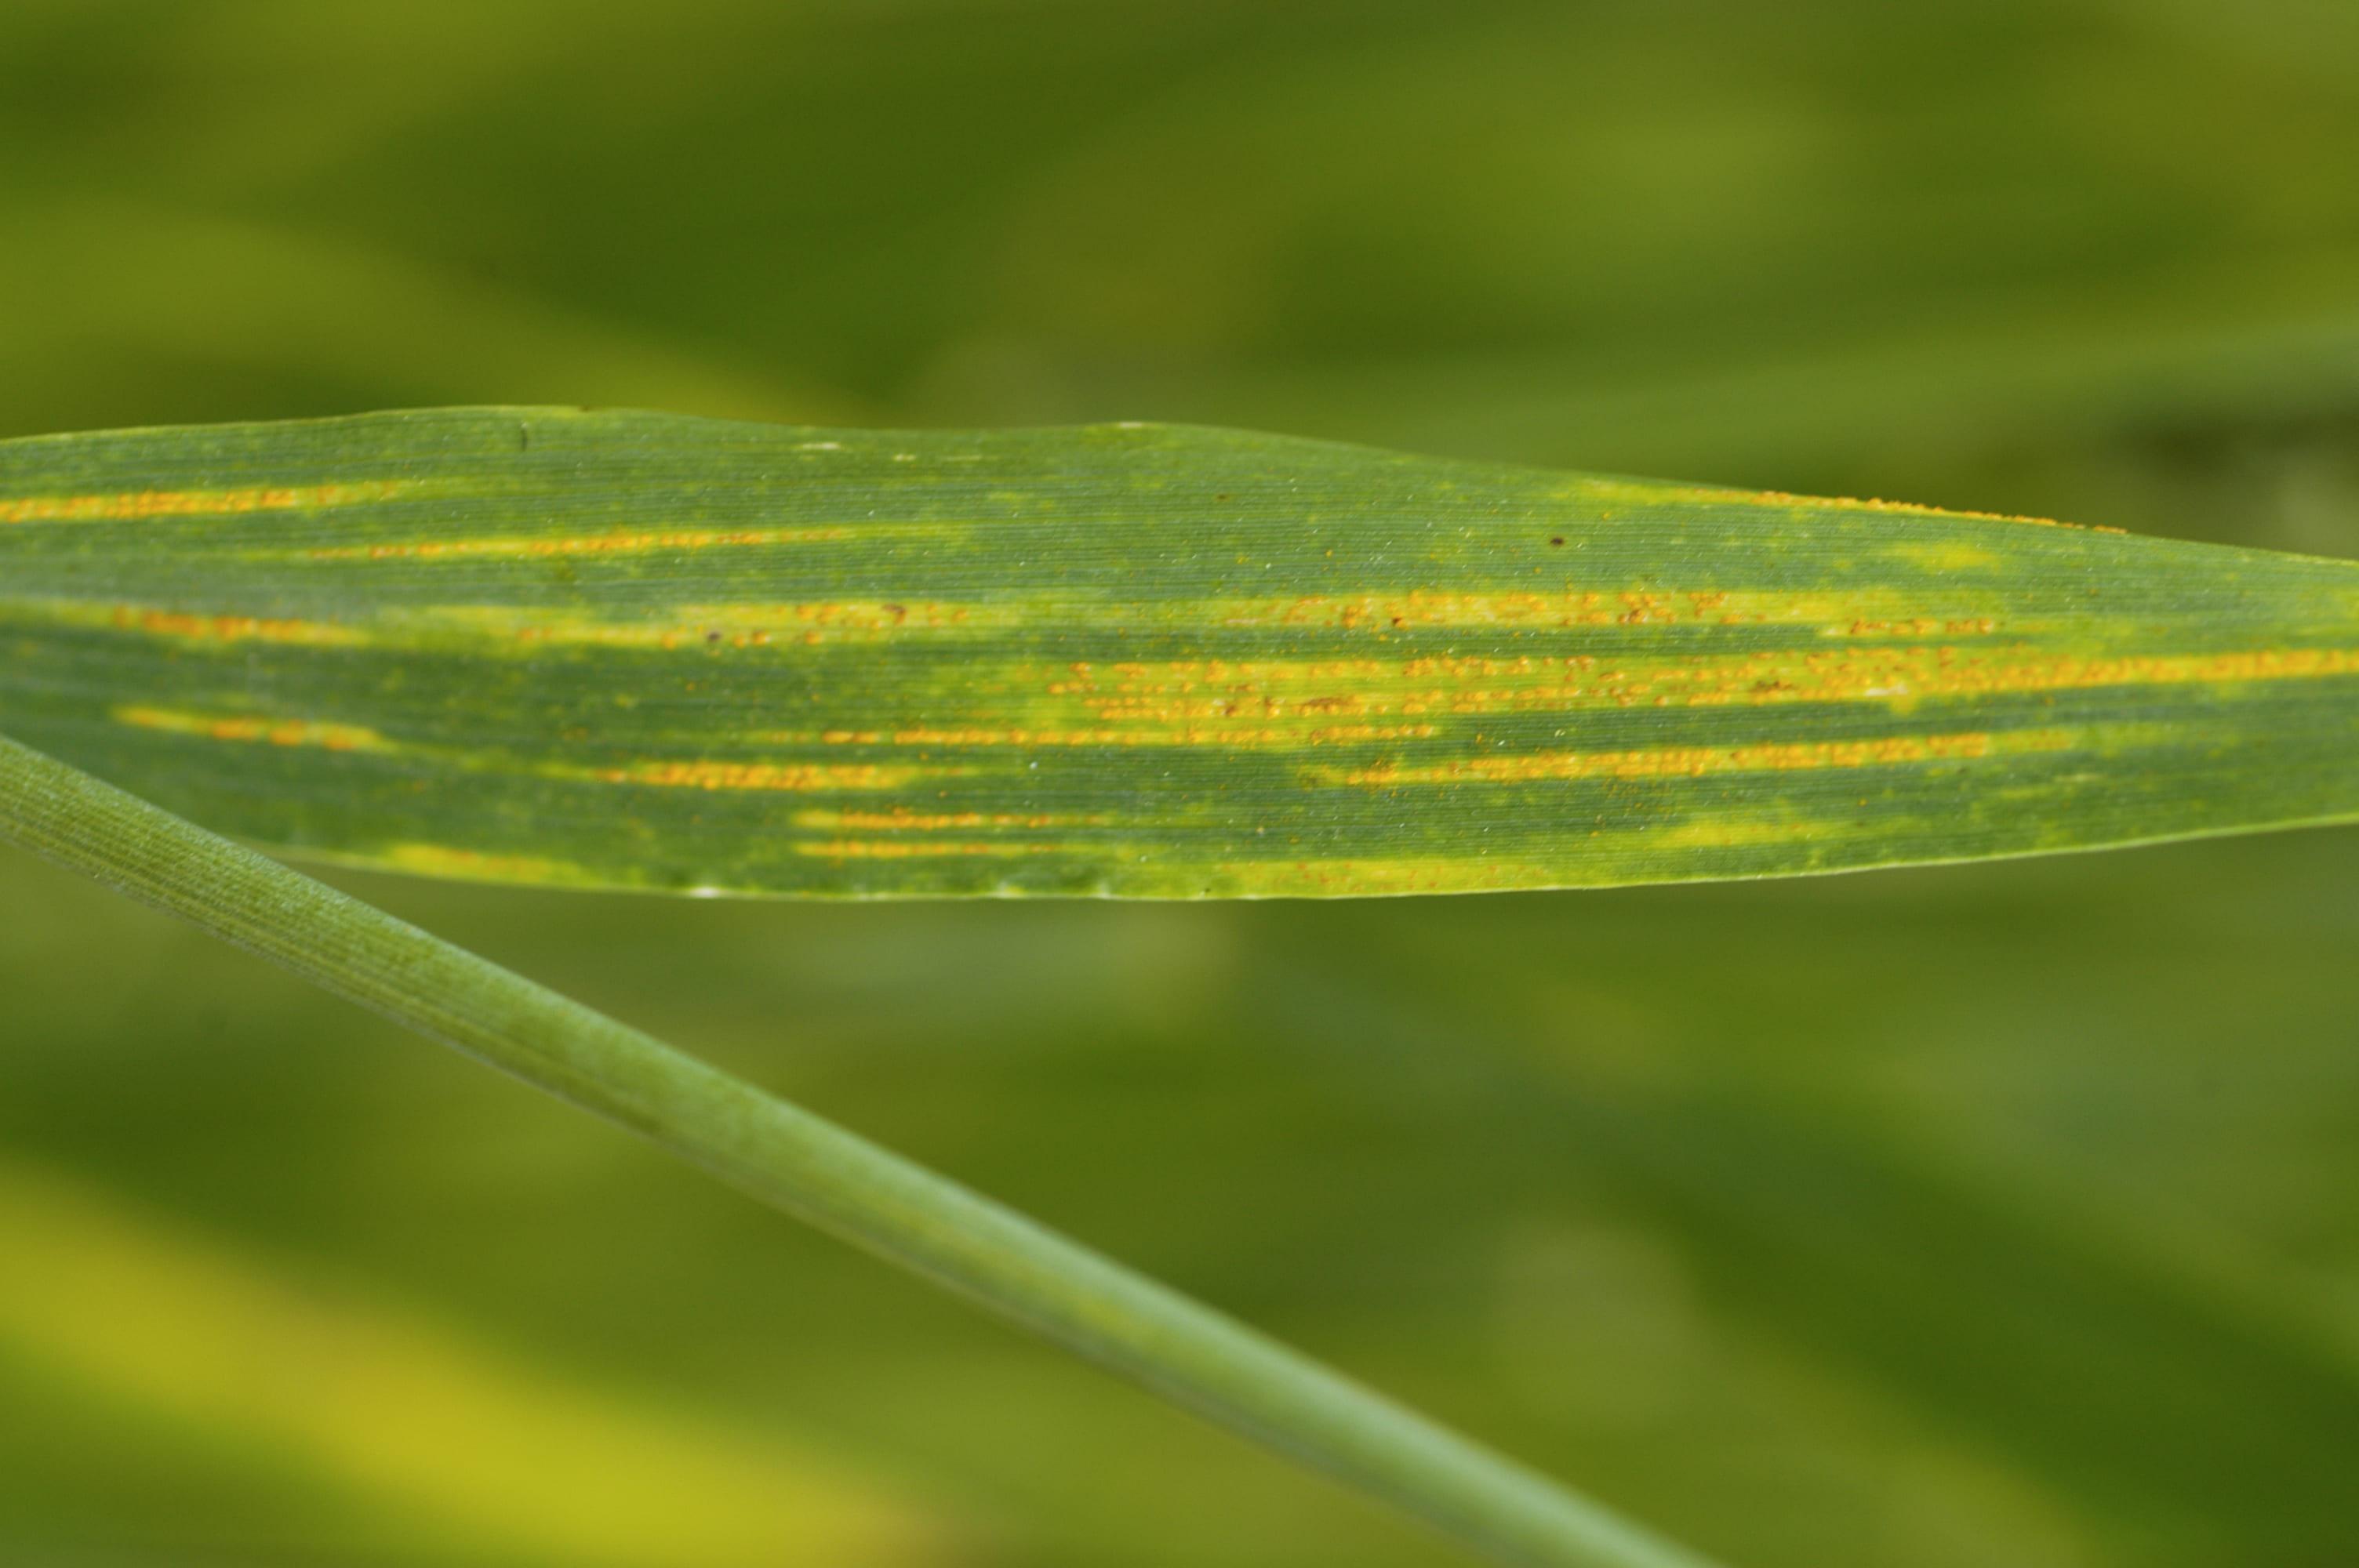
Plant: Wheat
Disease: wheat stripe rust